Hector Wilson

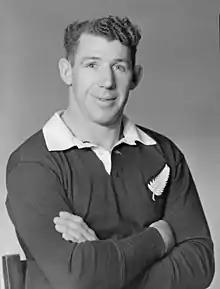
Wilson in 1948

Hector William Wilson (27 January 1924 – 15 May 2004) was a New Zealand rugby union player. A prop, Wilson represented at a provincial level, and was a member of the New Zealand national side, the All Blacks, from 1949 to 1951. He played 13 matches for the All Blacks including five internationals.